Esholt

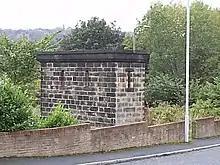
Frizinghall ventilation shaft

The Church of Saint Paul was built at a cost of £800 in 1839 by William Rookes Crompton-Stansfield for use as a private family chapel.